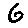
Label: 6